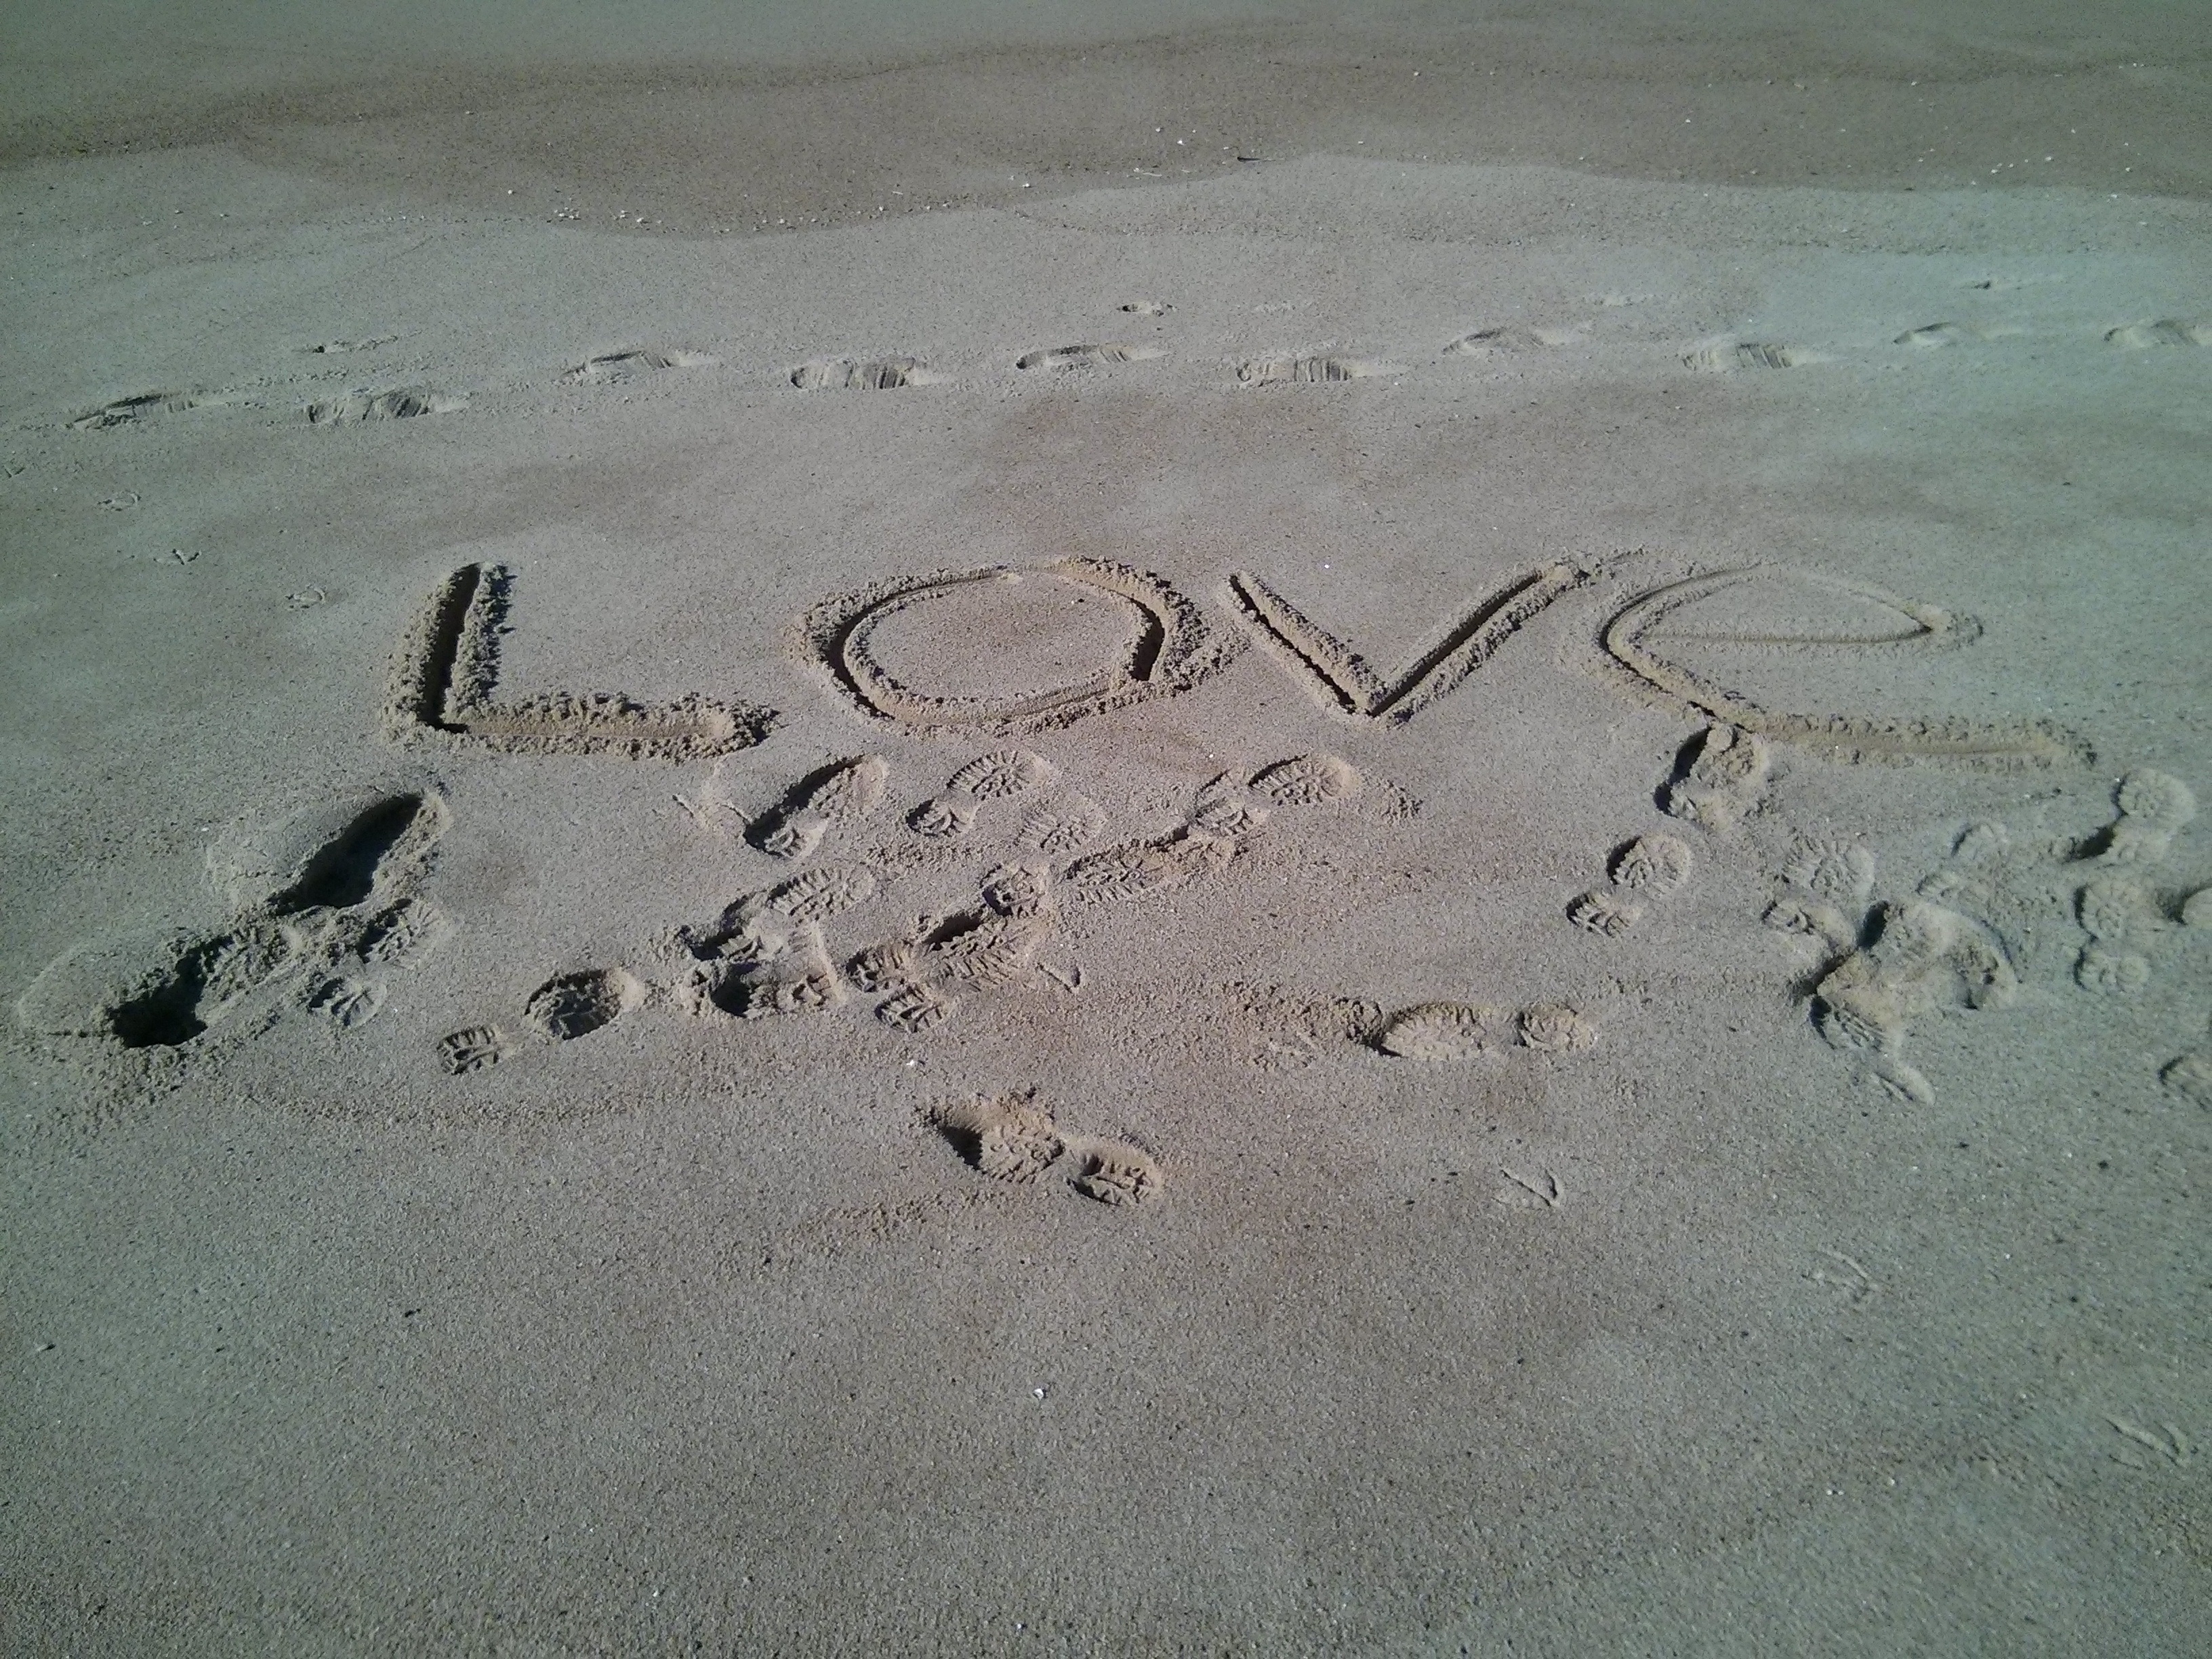
writing, beach, sea, sand, ocean, word, footprint, love, romance, reptile, material, art, valentine